Cyrus the Great

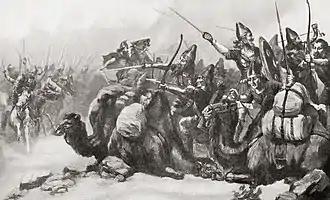
Victory of Cyrus over Lydia's Croesus at the Battle of Thymbra, 546 BC

According to the Nabonidus Chronicle, Astyages launched an attack against Cyrus, "king of Ansan". According to the historian Herodotus, it is known that Astyages placed Harpagus in command of the Median army to conquer Cyrus. However, Harpagus contacted Cyrus and encouraged his revolt against Media, before eventually defecting along with several of the nobility and a portion of the army. This mutiny is confirmed by the Nabonidus Chronicle. The Chronicle suggests that the hostilities lasted for at least three years (553–550 BC), and the final battle resulted in the capture of Ecbatana. This was described in the paragraph that preceded the entry for Nabonidus's year 7, which detailed Cyrus's victory and the capture of his grandfather. According to the historians Herodotus and Ctesias, Cyrus spared the life of Astyages and married his daughter, Amytis. This marriage pacified several vassals, including the Bactrians, Parthians, and Saka. Herodotus notes that Cyrus also subdued and incorporated Sogdia into the empire during his military campaigns of 546–539 BC.